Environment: lab
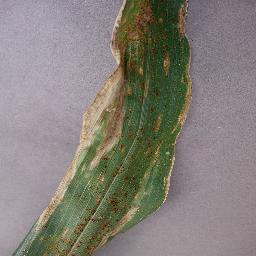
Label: northern_corn_leaf_blight